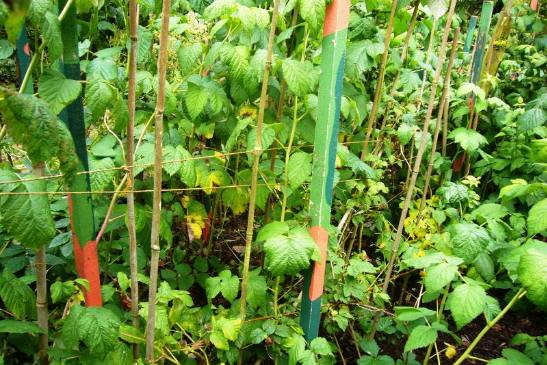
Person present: No